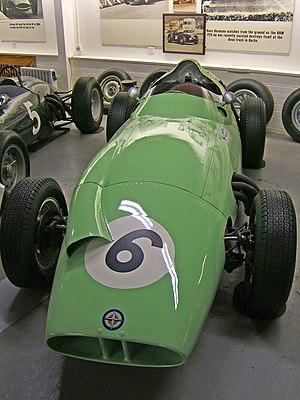
Le Grand Prix de France 1959, disputé sur le circuit de Reims-Gueux le 5 juillet 1959, est la soixante-dix-neuvième épreuve du championnat du monde de Formule 1 courue depuis 1950 et la quatrième manche du championnat 1959. Il est également dénommé Grand Prix d'Europe 1959.